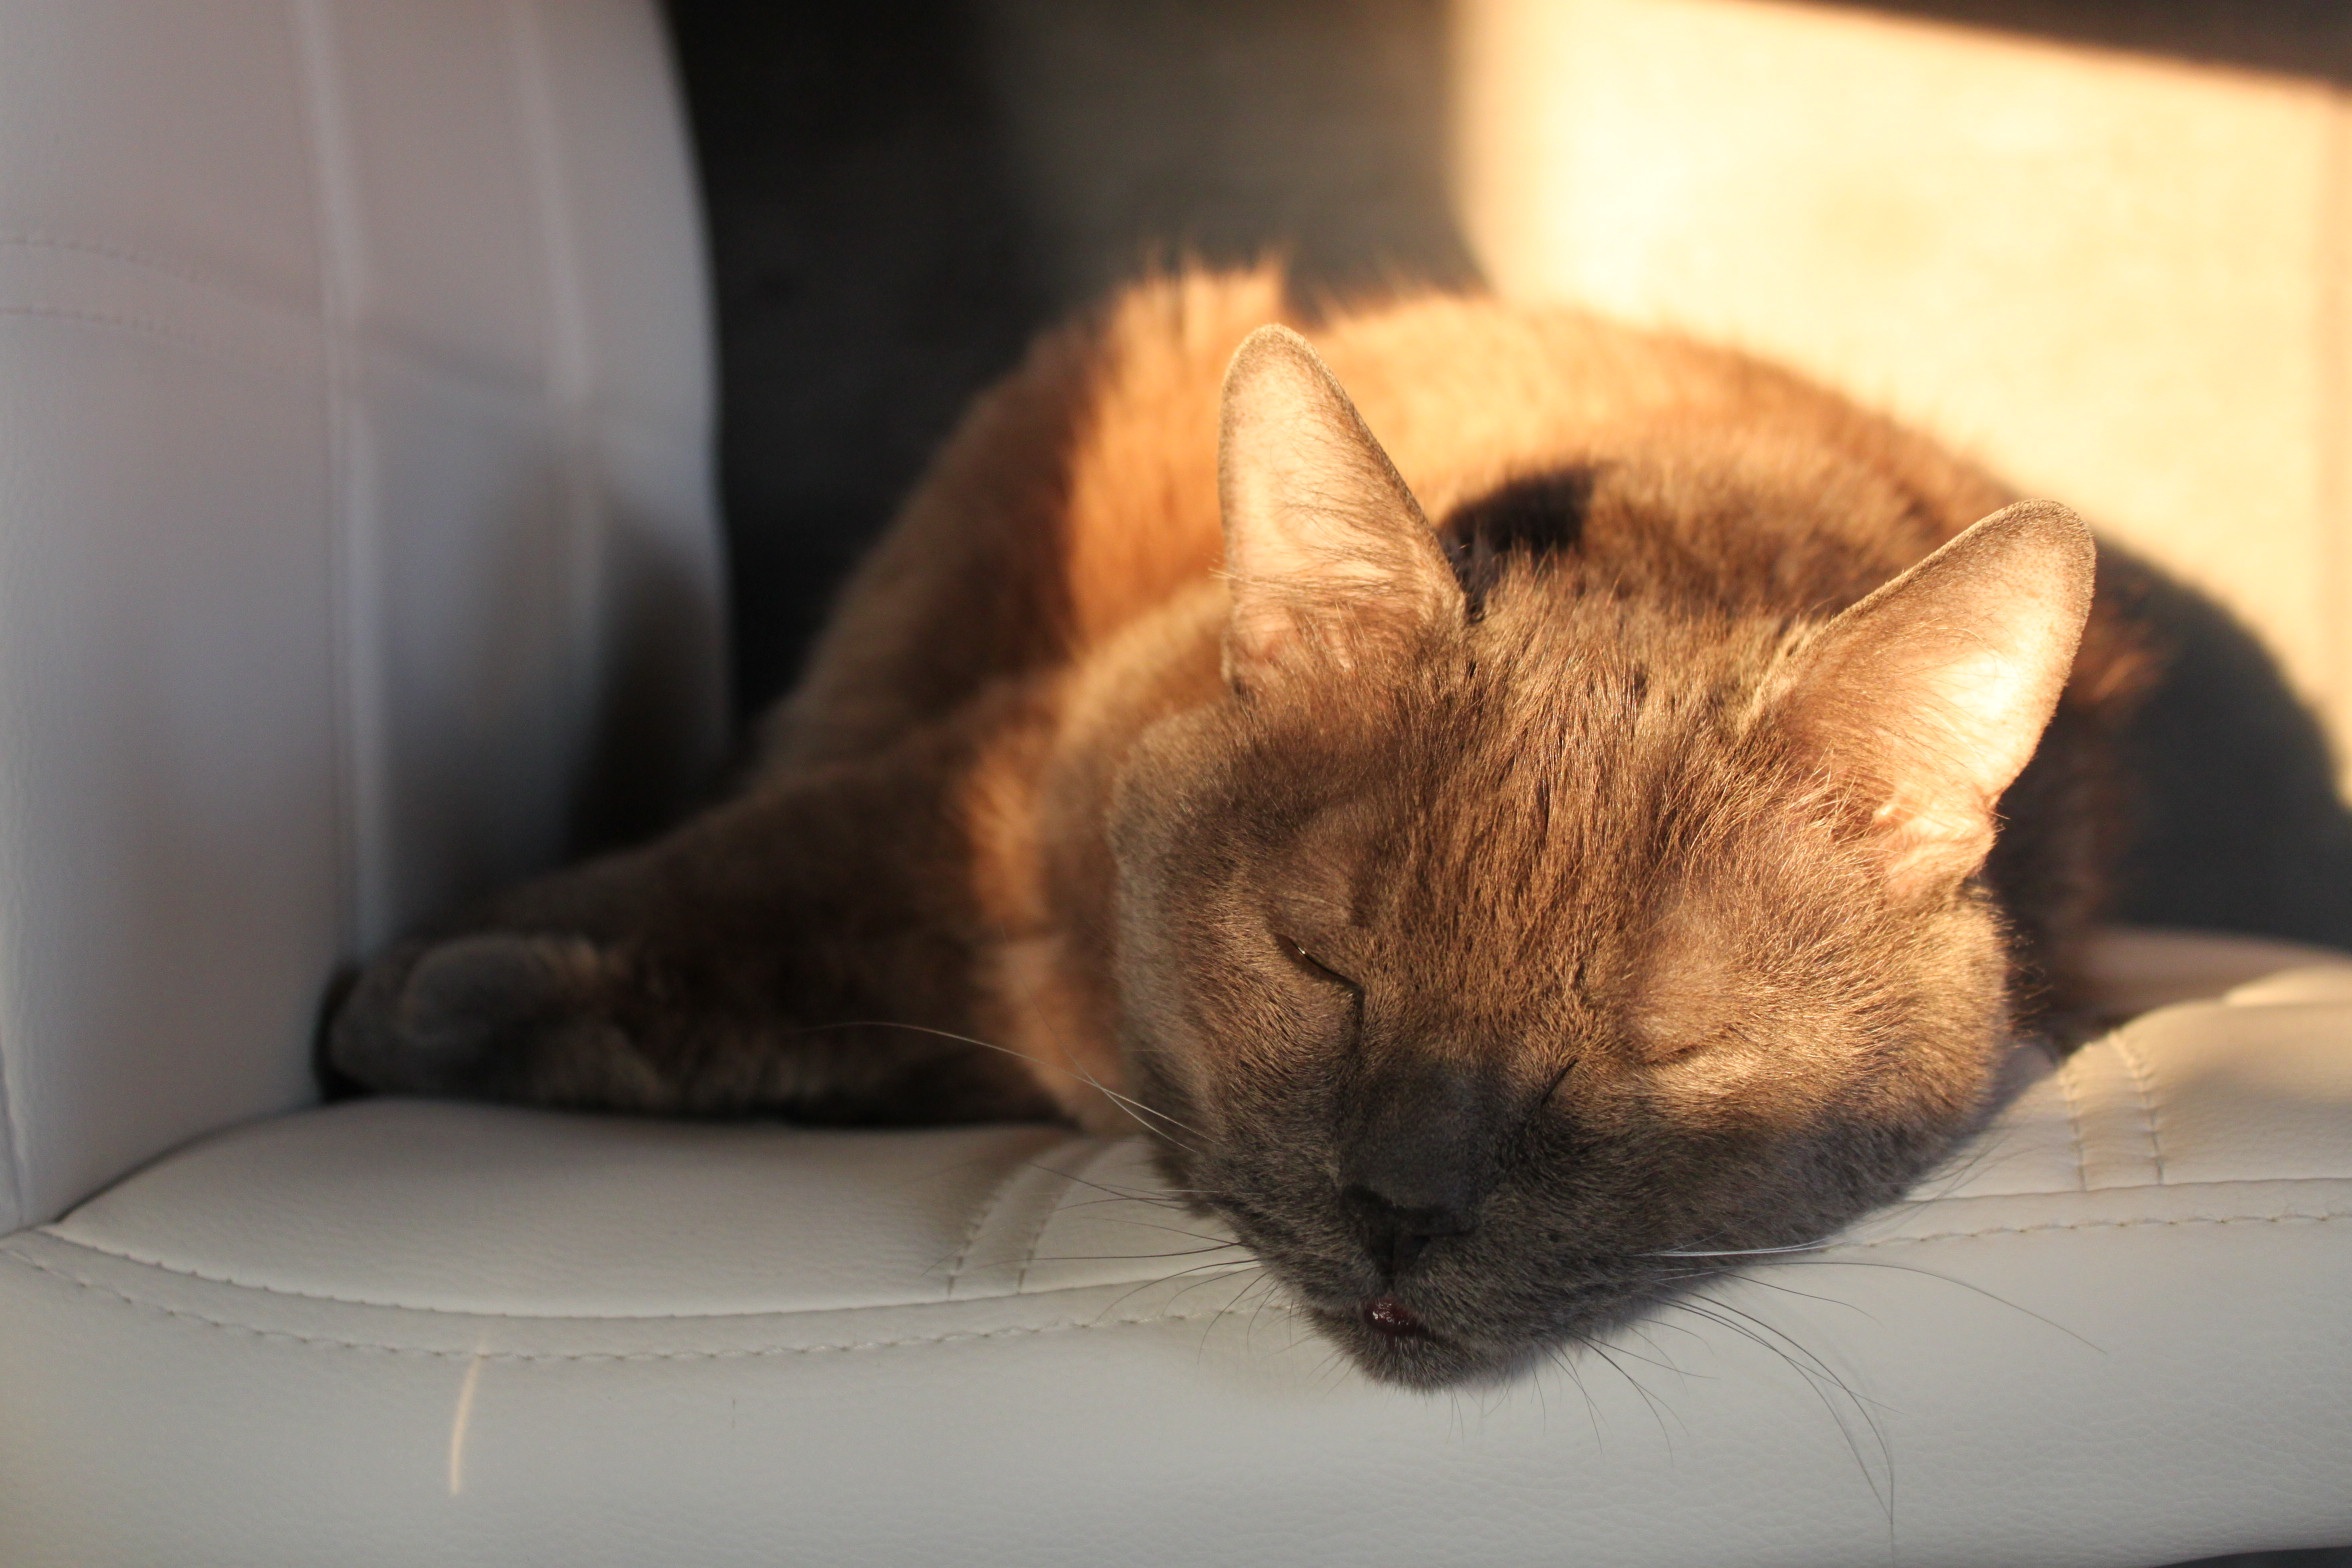
kitten, cat, mammal, nap, nose, whiskers, eye, skin, vertebrate, burmese, small to medium sized cats, cat like mammal